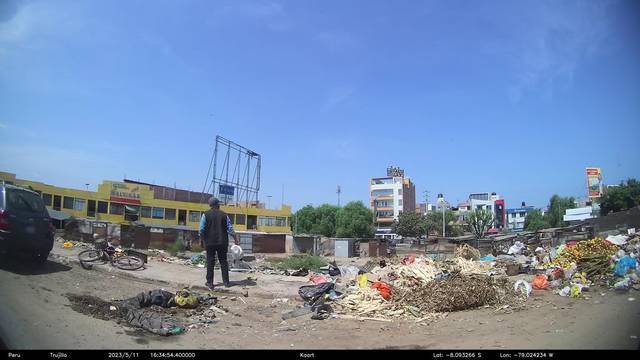
Region: Peru
Coordinates: -8.093, -79.024